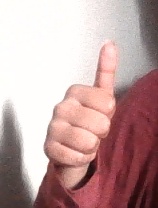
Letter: aleff